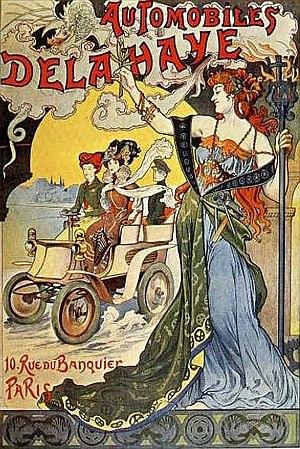
Automobiles Delahaye, 10 rue du banquier - Paris (1908, 128x94,5cm - Entoilée)
Delahaye était un constructeur français d'automobiles de luxe, de poids lourds et de véhicules d'incendie, pionnier de l'automobile depuis 1895.